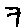
Label: 7